Sacagawea Heritage Trail

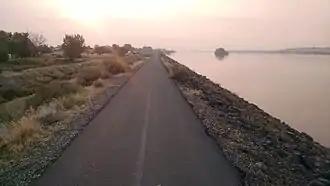
The Sacagawea Heritage Trail, looking eastbound, in Pasco, Washington.

The Sacagawea Heritage Trail is a relatively flat multi-use recreational trail in the Tri-Cities, Washington. It travels along the Columbia River for its entire length, forming a loop that connects Pasco, Richland and Kennewick. The entire trail is paved. Mile markers count up from Sacajawea State Park at the confluence of the Columbia and Snake Rivers.